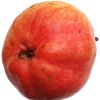
Label: red_pear